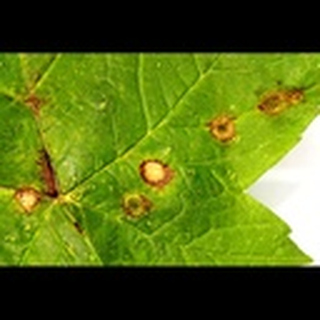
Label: cotton_target_spot